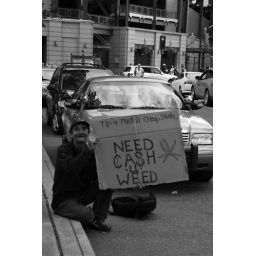
Man was holding this sign up as he was sitting in front of a Seattle Police car..